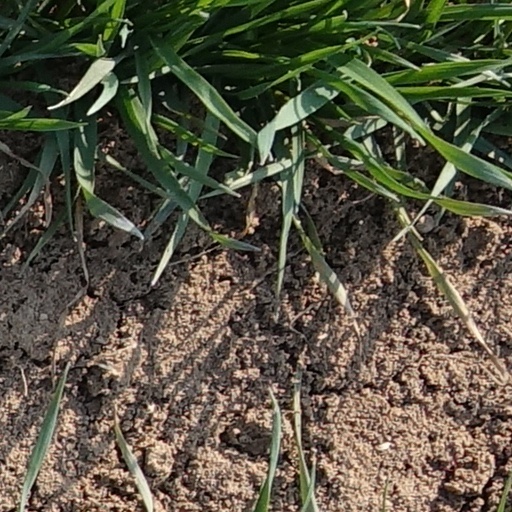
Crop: wheat